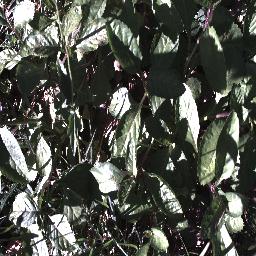
Label: snake_weed